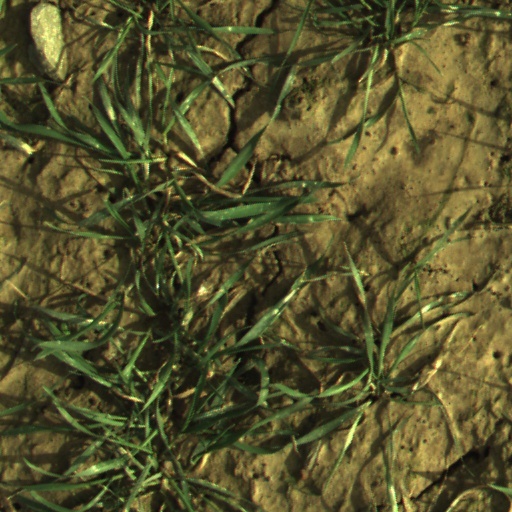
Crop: wheat